Sadomasochism

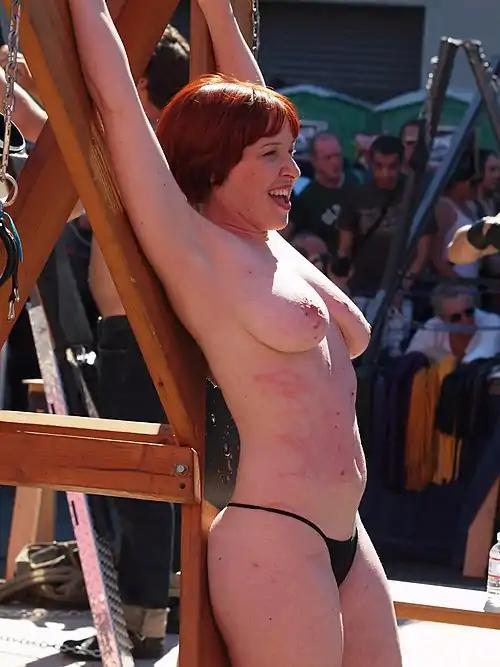
A submissive woman bound to a Saint Andrew's Cross being whipped at the Folsom Street Fair. The red marks on her body are from the whipping.

Sadomasochism has been practiced since ancient times with some scholars suggesting that it is an integral part of human culture. Some propose that it was already present among non-human primate and primitive human communities before emerging in ancient cultures. One of the oldest surviving narratives citing its practice is an Egyptian love song, sung by a man expressing a desire to be subjugated by a woman so he could experience pleasure as she treats him like a slave. Roman historian Juvenal described a case of a woman who submitted herself to the whipping and beating of the followers of Pan.